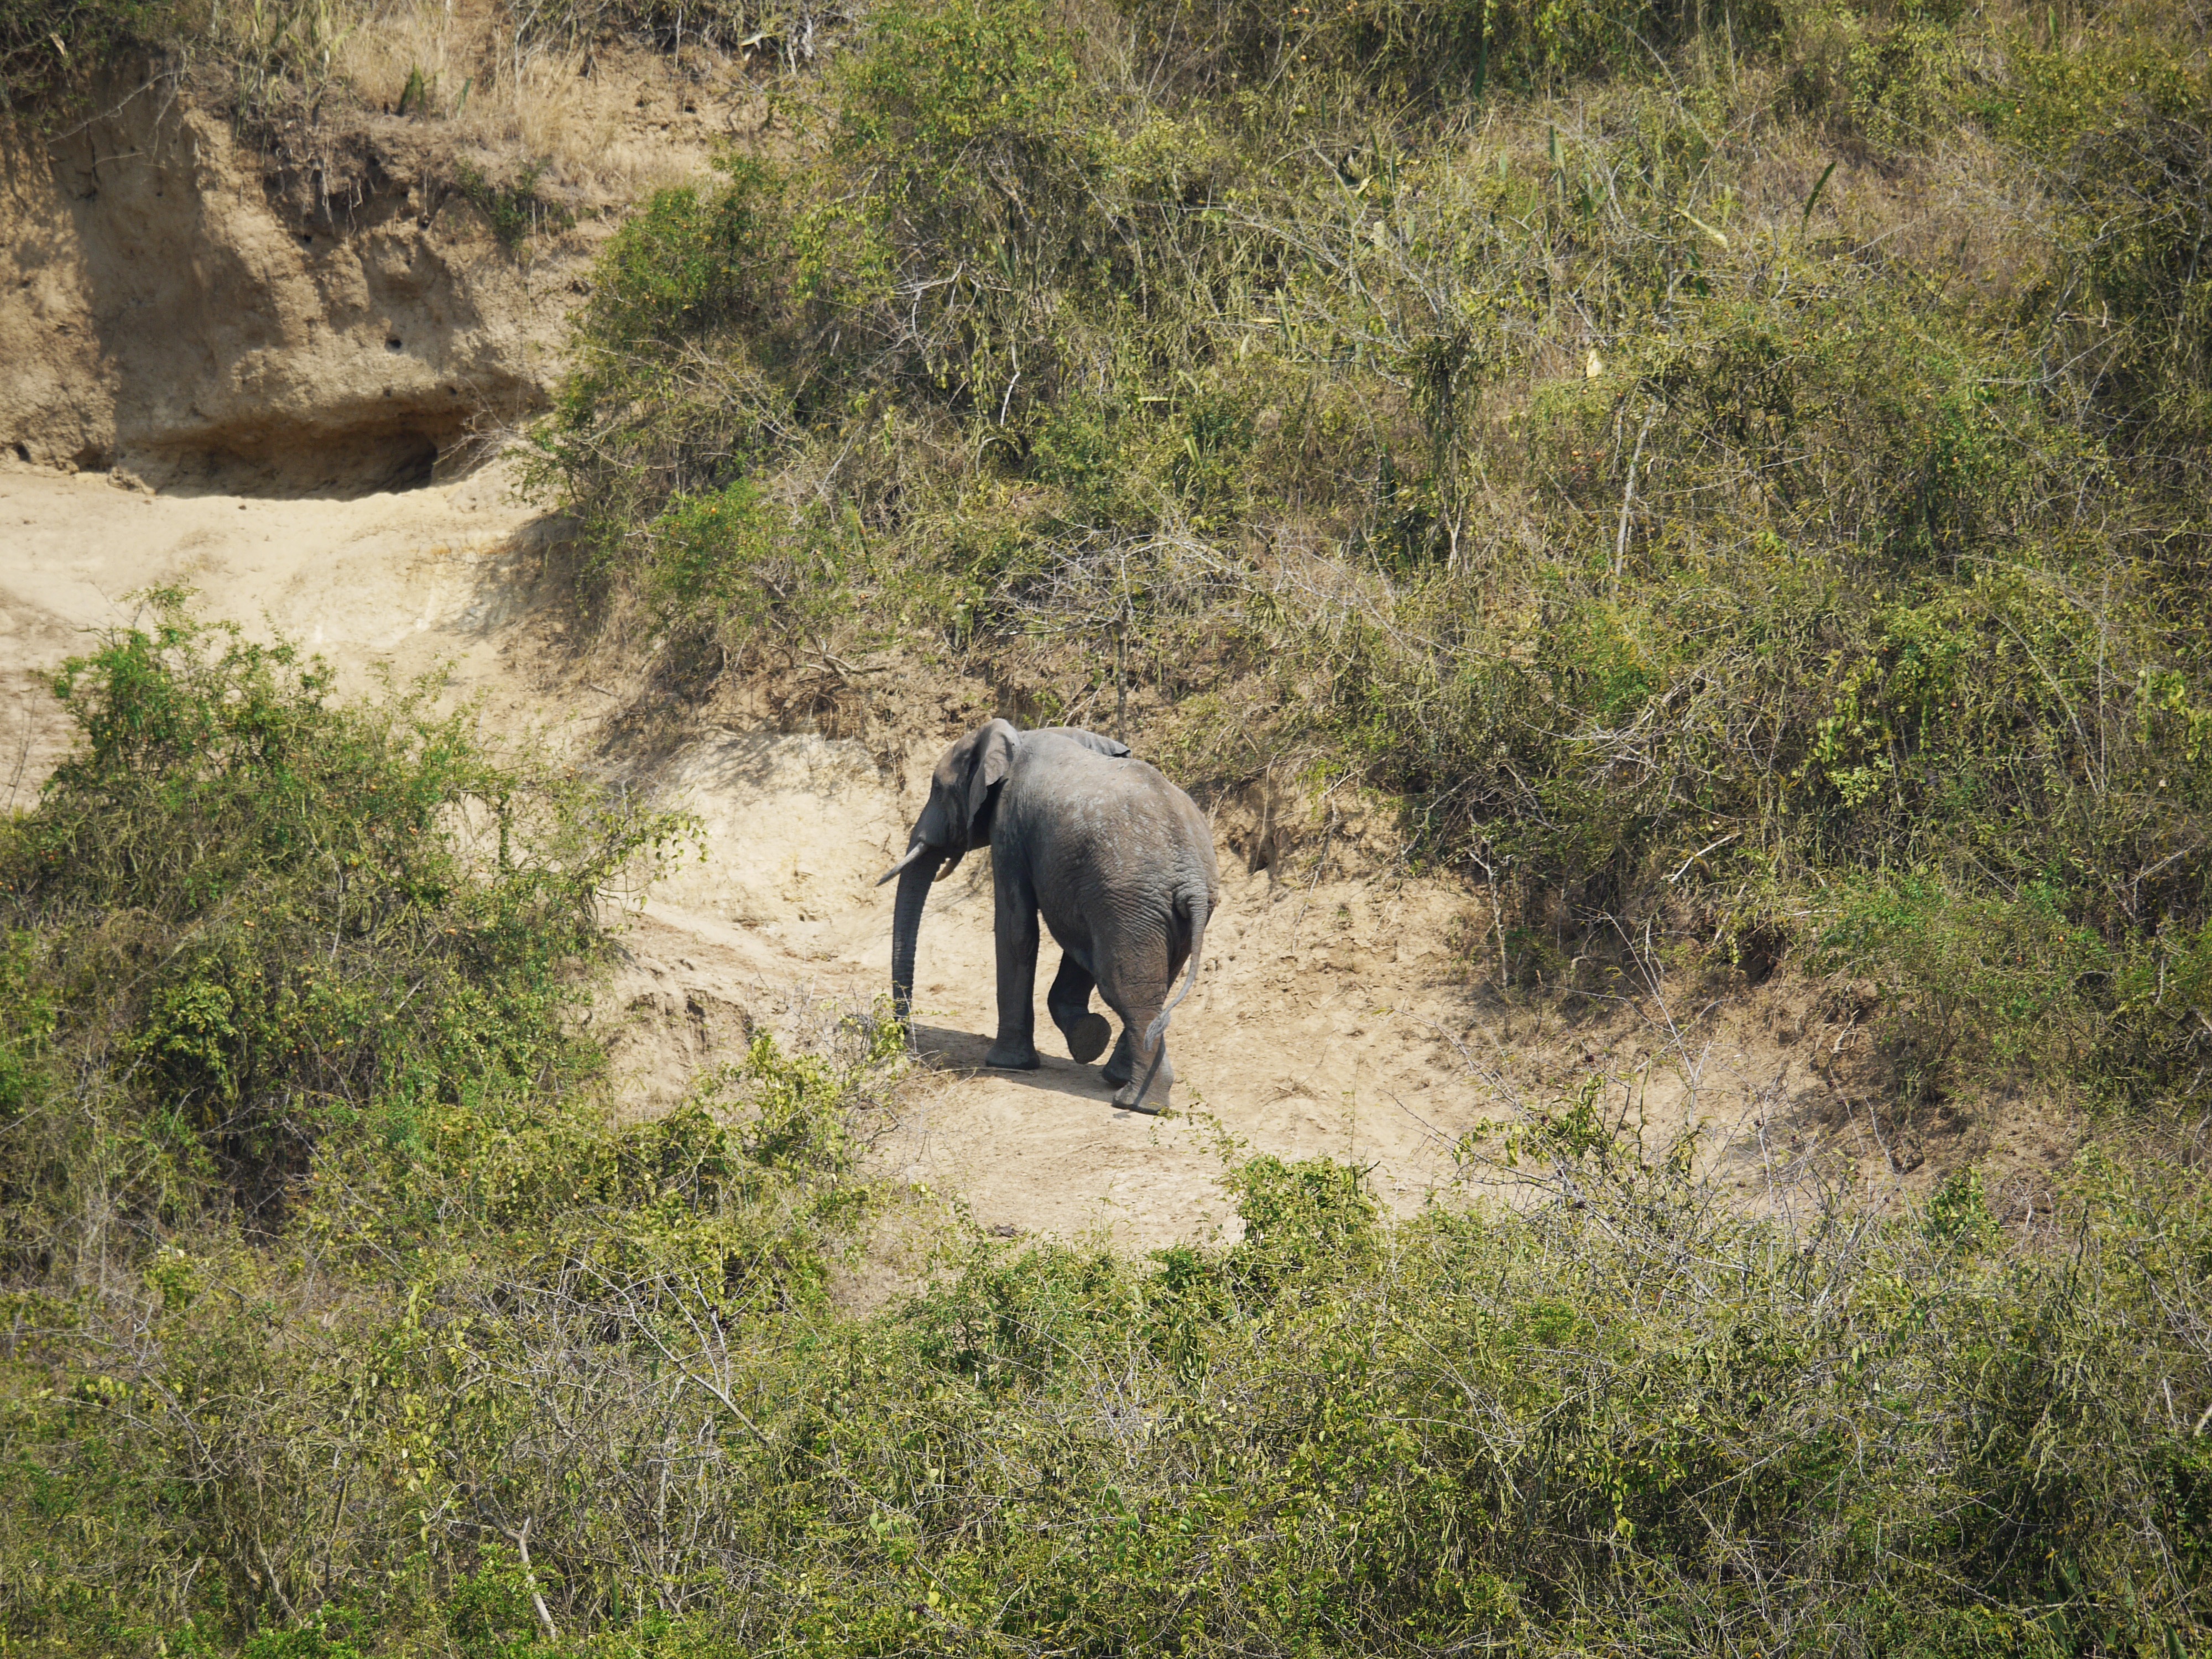
water, wilderness, hiking, adventure, animal, wildlife, swim, africa, mammal, steep, freedom, fauna, savanna, elephant, climb, watering hole, free, savannah, refreshment, rise, afternoon, safari, upward, maverick, uganda, proboscis, wild animals, tusks, african bush elephant, kazinga channel, way back, queen elizabeth national park, elephants and mammoths